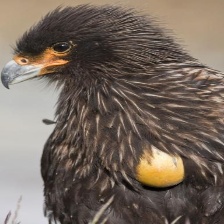
Species: STRIATED CARACARA
Scientific name: PHALCOBOENUS AUSTRALIS